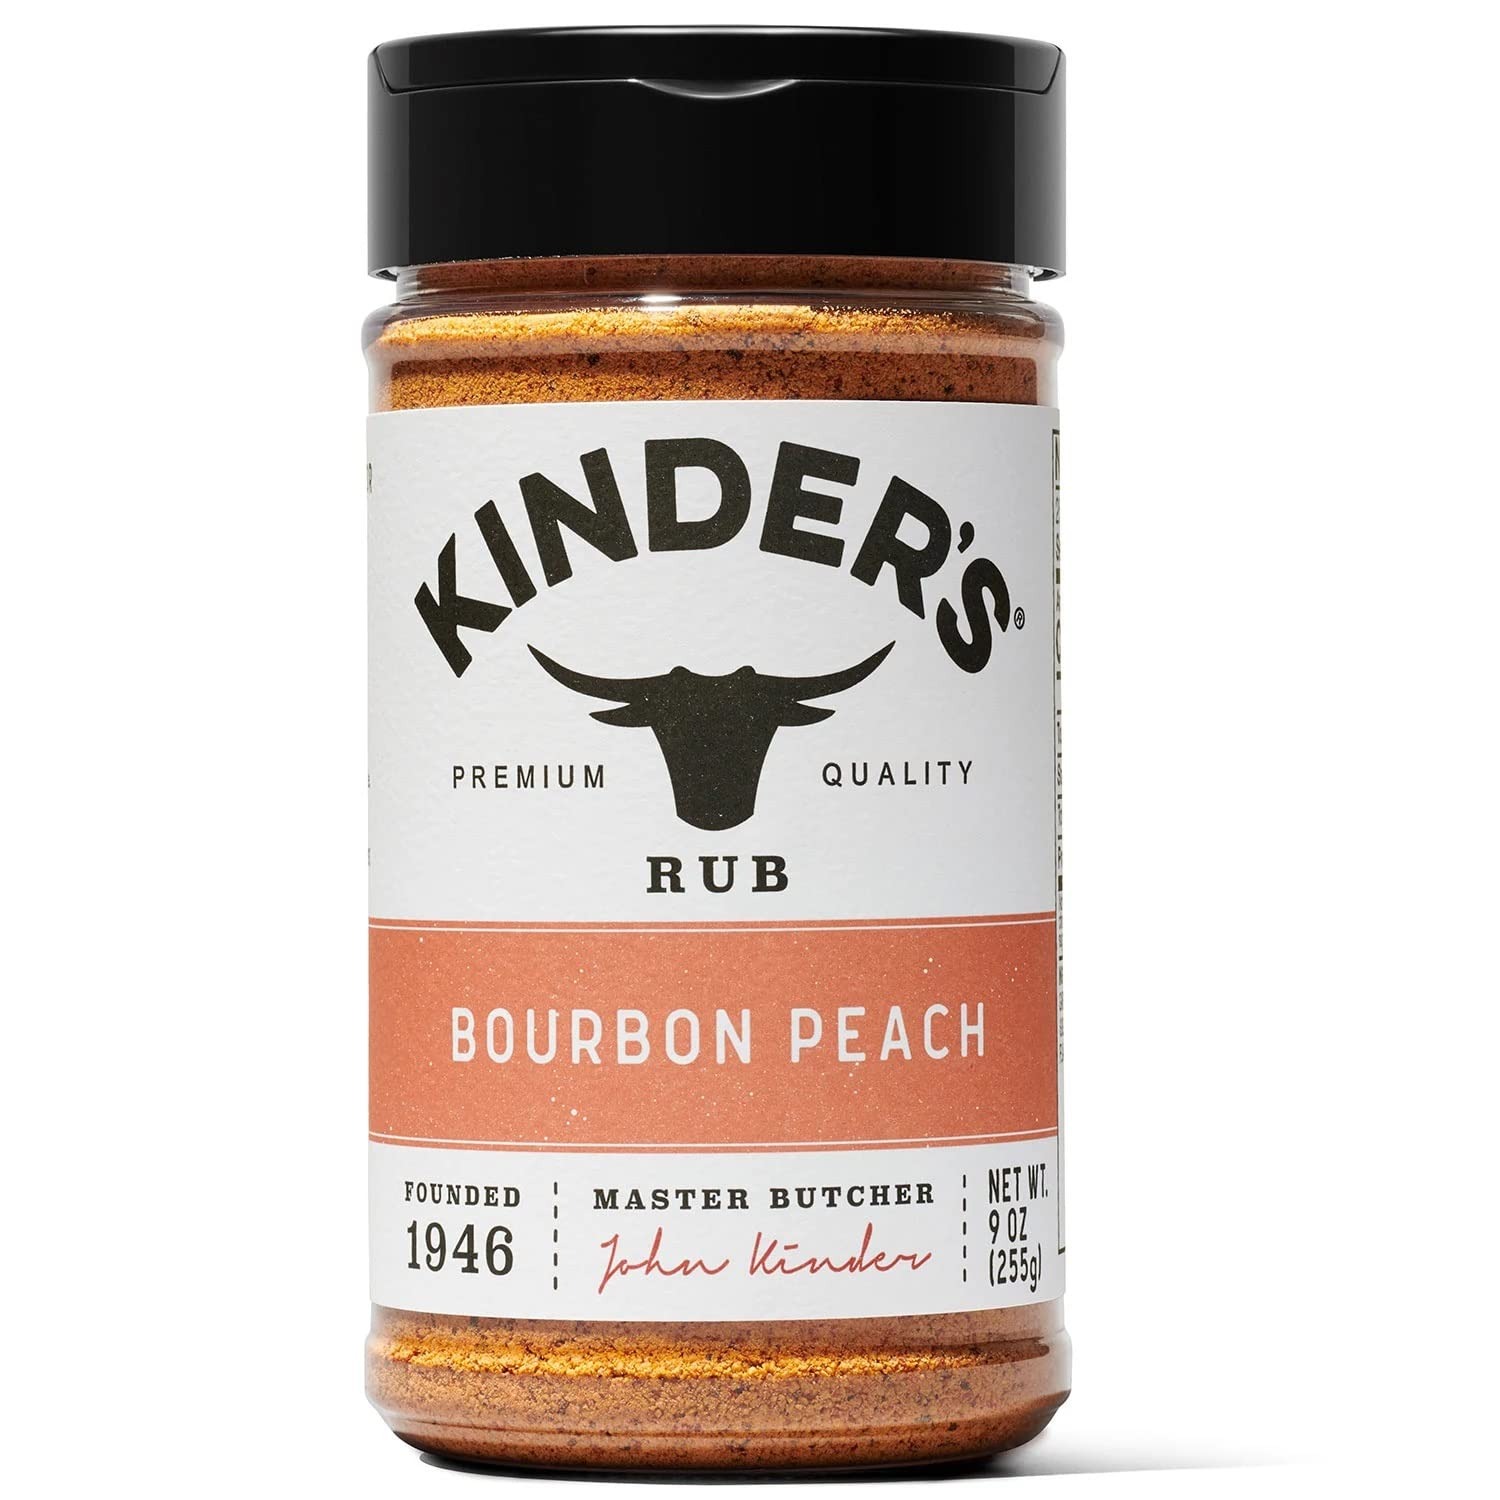
Item Name: Kinder's Bourbon Peach Seasoning & Rub (9 Ounce)
Value: 9.0
Unit: Ounce

Price: 9.99